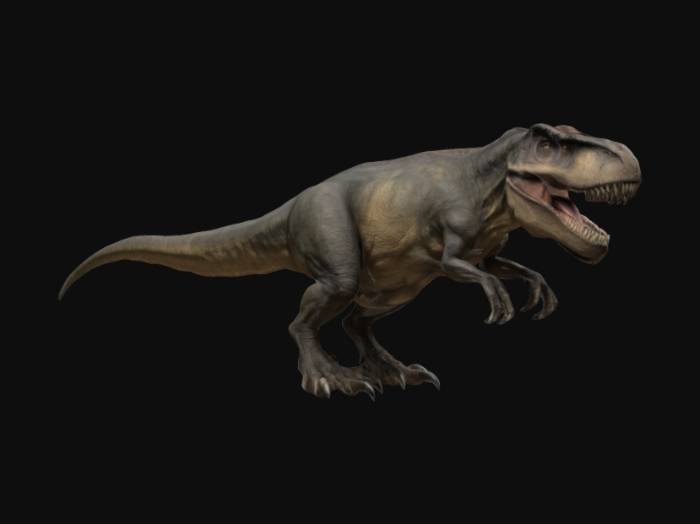
미적 점수 (1~10점): 8